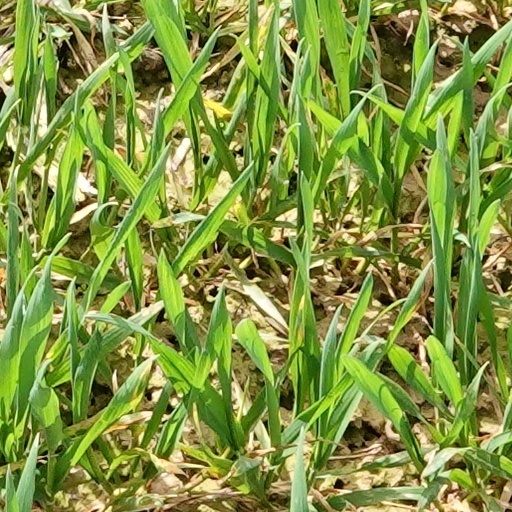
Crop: wheat